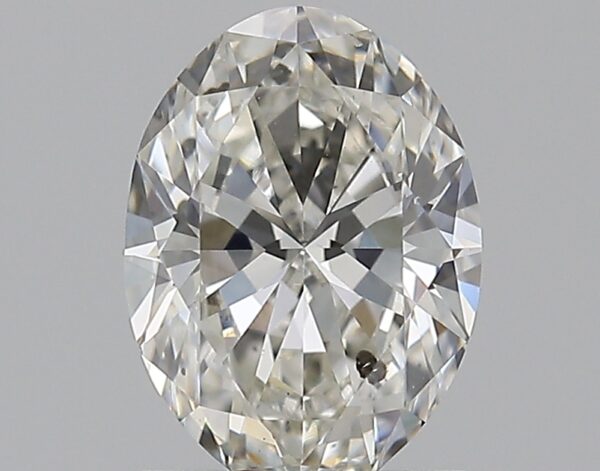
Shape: oval
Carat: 1
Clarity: SI2
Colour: I
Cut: EX
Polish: EX
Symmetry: EX
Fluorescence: M
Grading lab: GIA
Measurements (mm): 7.75 x 5.66 x 3.4